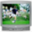
Label: television